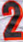
Number: 2